Saviem

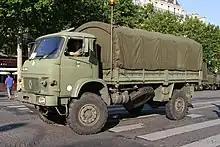
A Saviem SM8 TRM4000 military truck.

Vénissieux and Saint-Ouen were Somua factories. Vénissieux continued producing trucks until 1962. Saint-Ouen assembled engines until that activity was completely transferred to Limoges in 1964 and later auto parts.